Kosovo

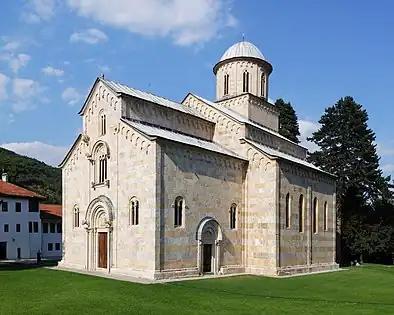
Visoki Dečani Monastery, a UNESCO World Heritage Site

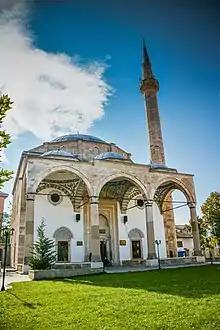
The Imperial Mosque of Pristina built by Sultan Mehmed the Conqueror, 1461

During the 13th and 14th centuries, Kosovo was a political, cultural and religious centre of the Serbian Kingdom. In the late 13th century, the seat of the Serbian Archbishopric was moved to Peja, and rulers centred themselves between Prizren and Skopje, during which time thousands of Christian monasteries and feudal-style forts and castles were erected, with Stefan Dušan using Prizren Fortress as one of his temporary courts for a time. When the Serbian Empire fragmented into a conglomeration of principalities in 1371, Kosovo became the hereditary land of the House of Branković. During the late 14th and early 15th centuries, parts of Kosovo, the easternmost area located near Pristina, were part of the Principality of Dukagjini, which was later incorporated into an anti-Ottoman federation of all Albanian principalities, the League of Lezhë.